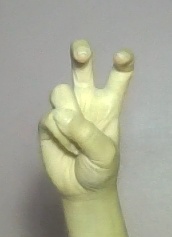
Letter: toot